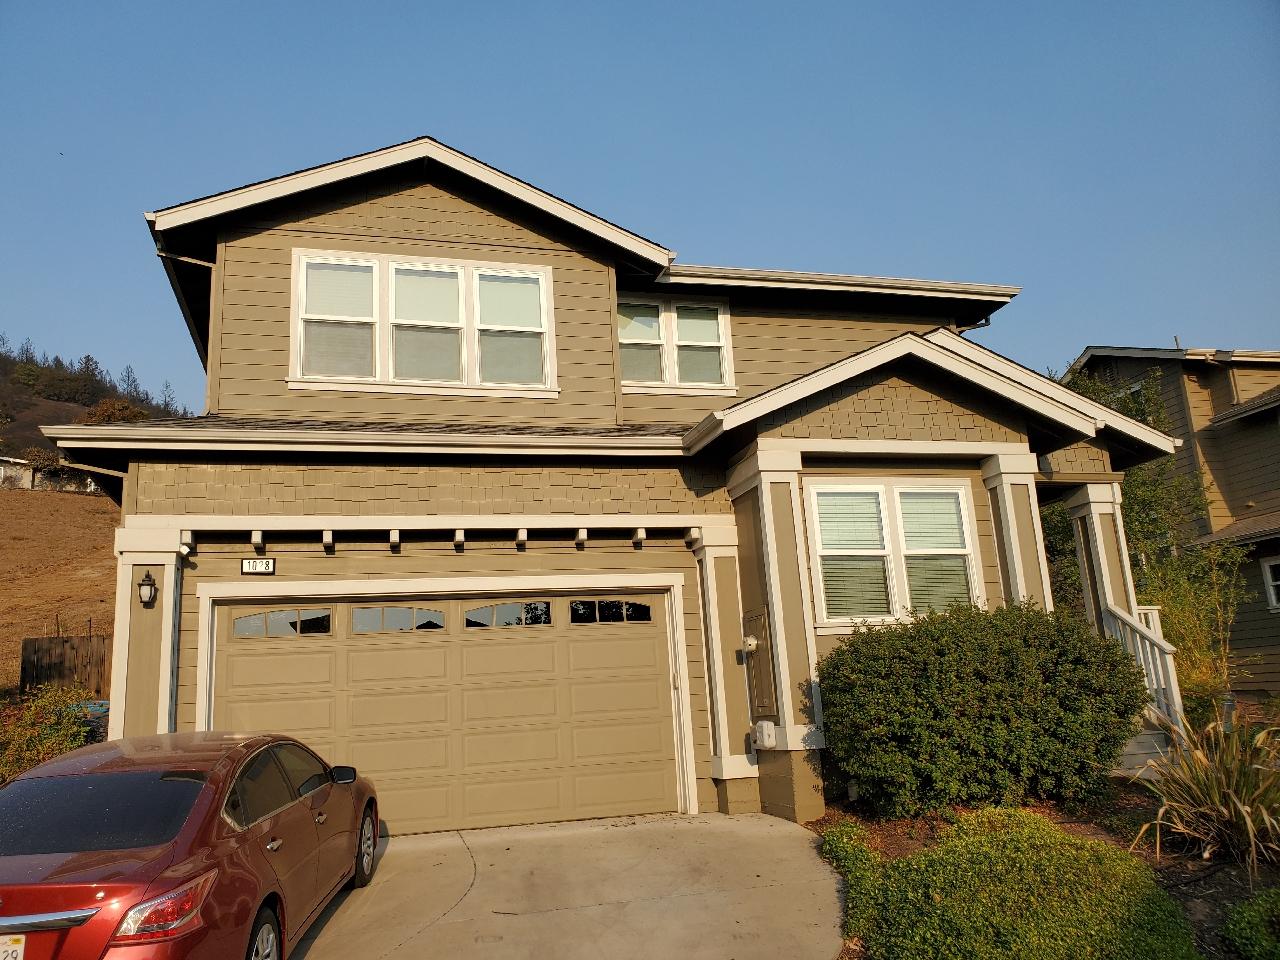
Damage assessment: no_damage